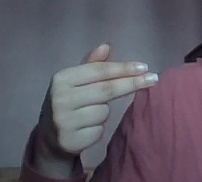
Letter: ghain